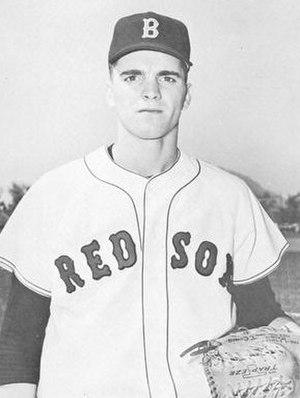
Anthony Richard Conigliaro est un ancien voltigeur de droite ayant joué dans les Ligues majeures de baseball durant neuf saisons entre 1964 à 1975.